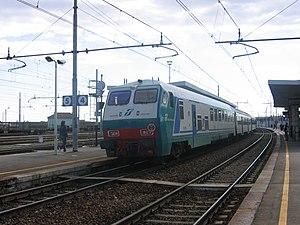
Les voitures type X ou UIC-X sont un type de voitures de chemin de fer qui a été standardisé par l'Union Internationale des Chemins de fer.